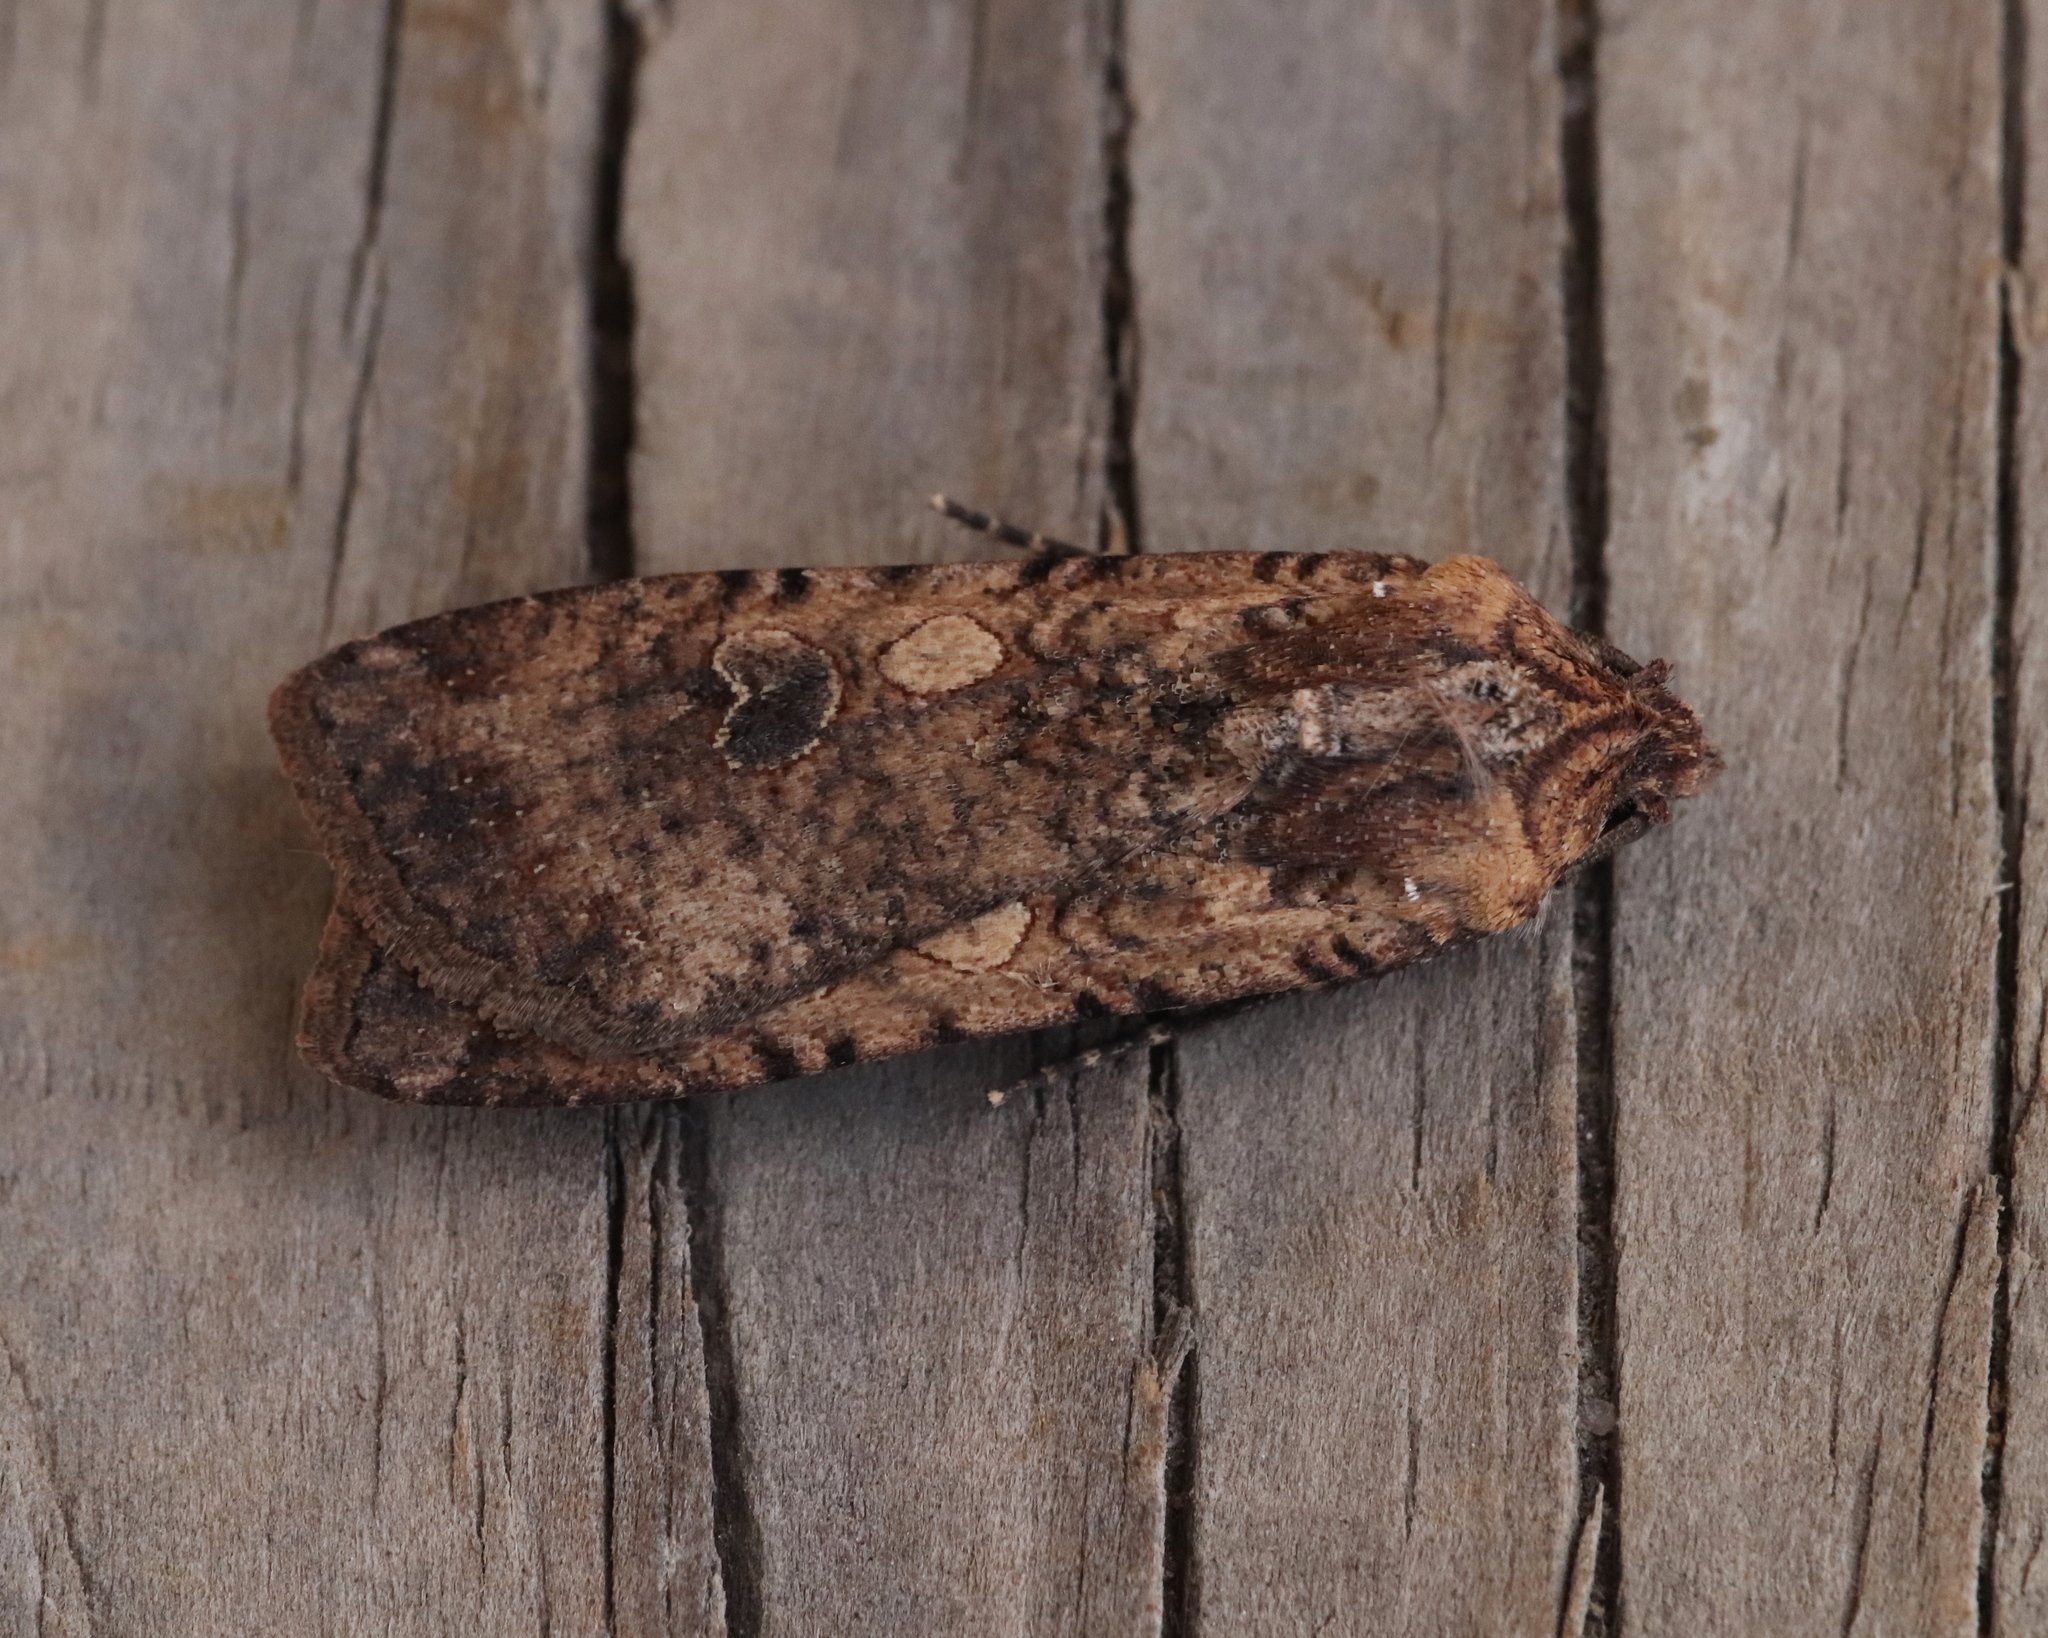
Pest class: cutworms